Animal-made art

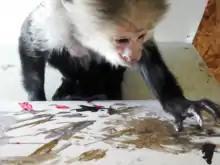
Capuchin monkey Pockets Warhol creating an artwork

Animal-made art consists of works by non-human animals, that have been considered by humans to be artistic, including visual works, music, photography, and videography. Some of these are created naturally by animals, often as courtship displays, while others are created with human involvement.